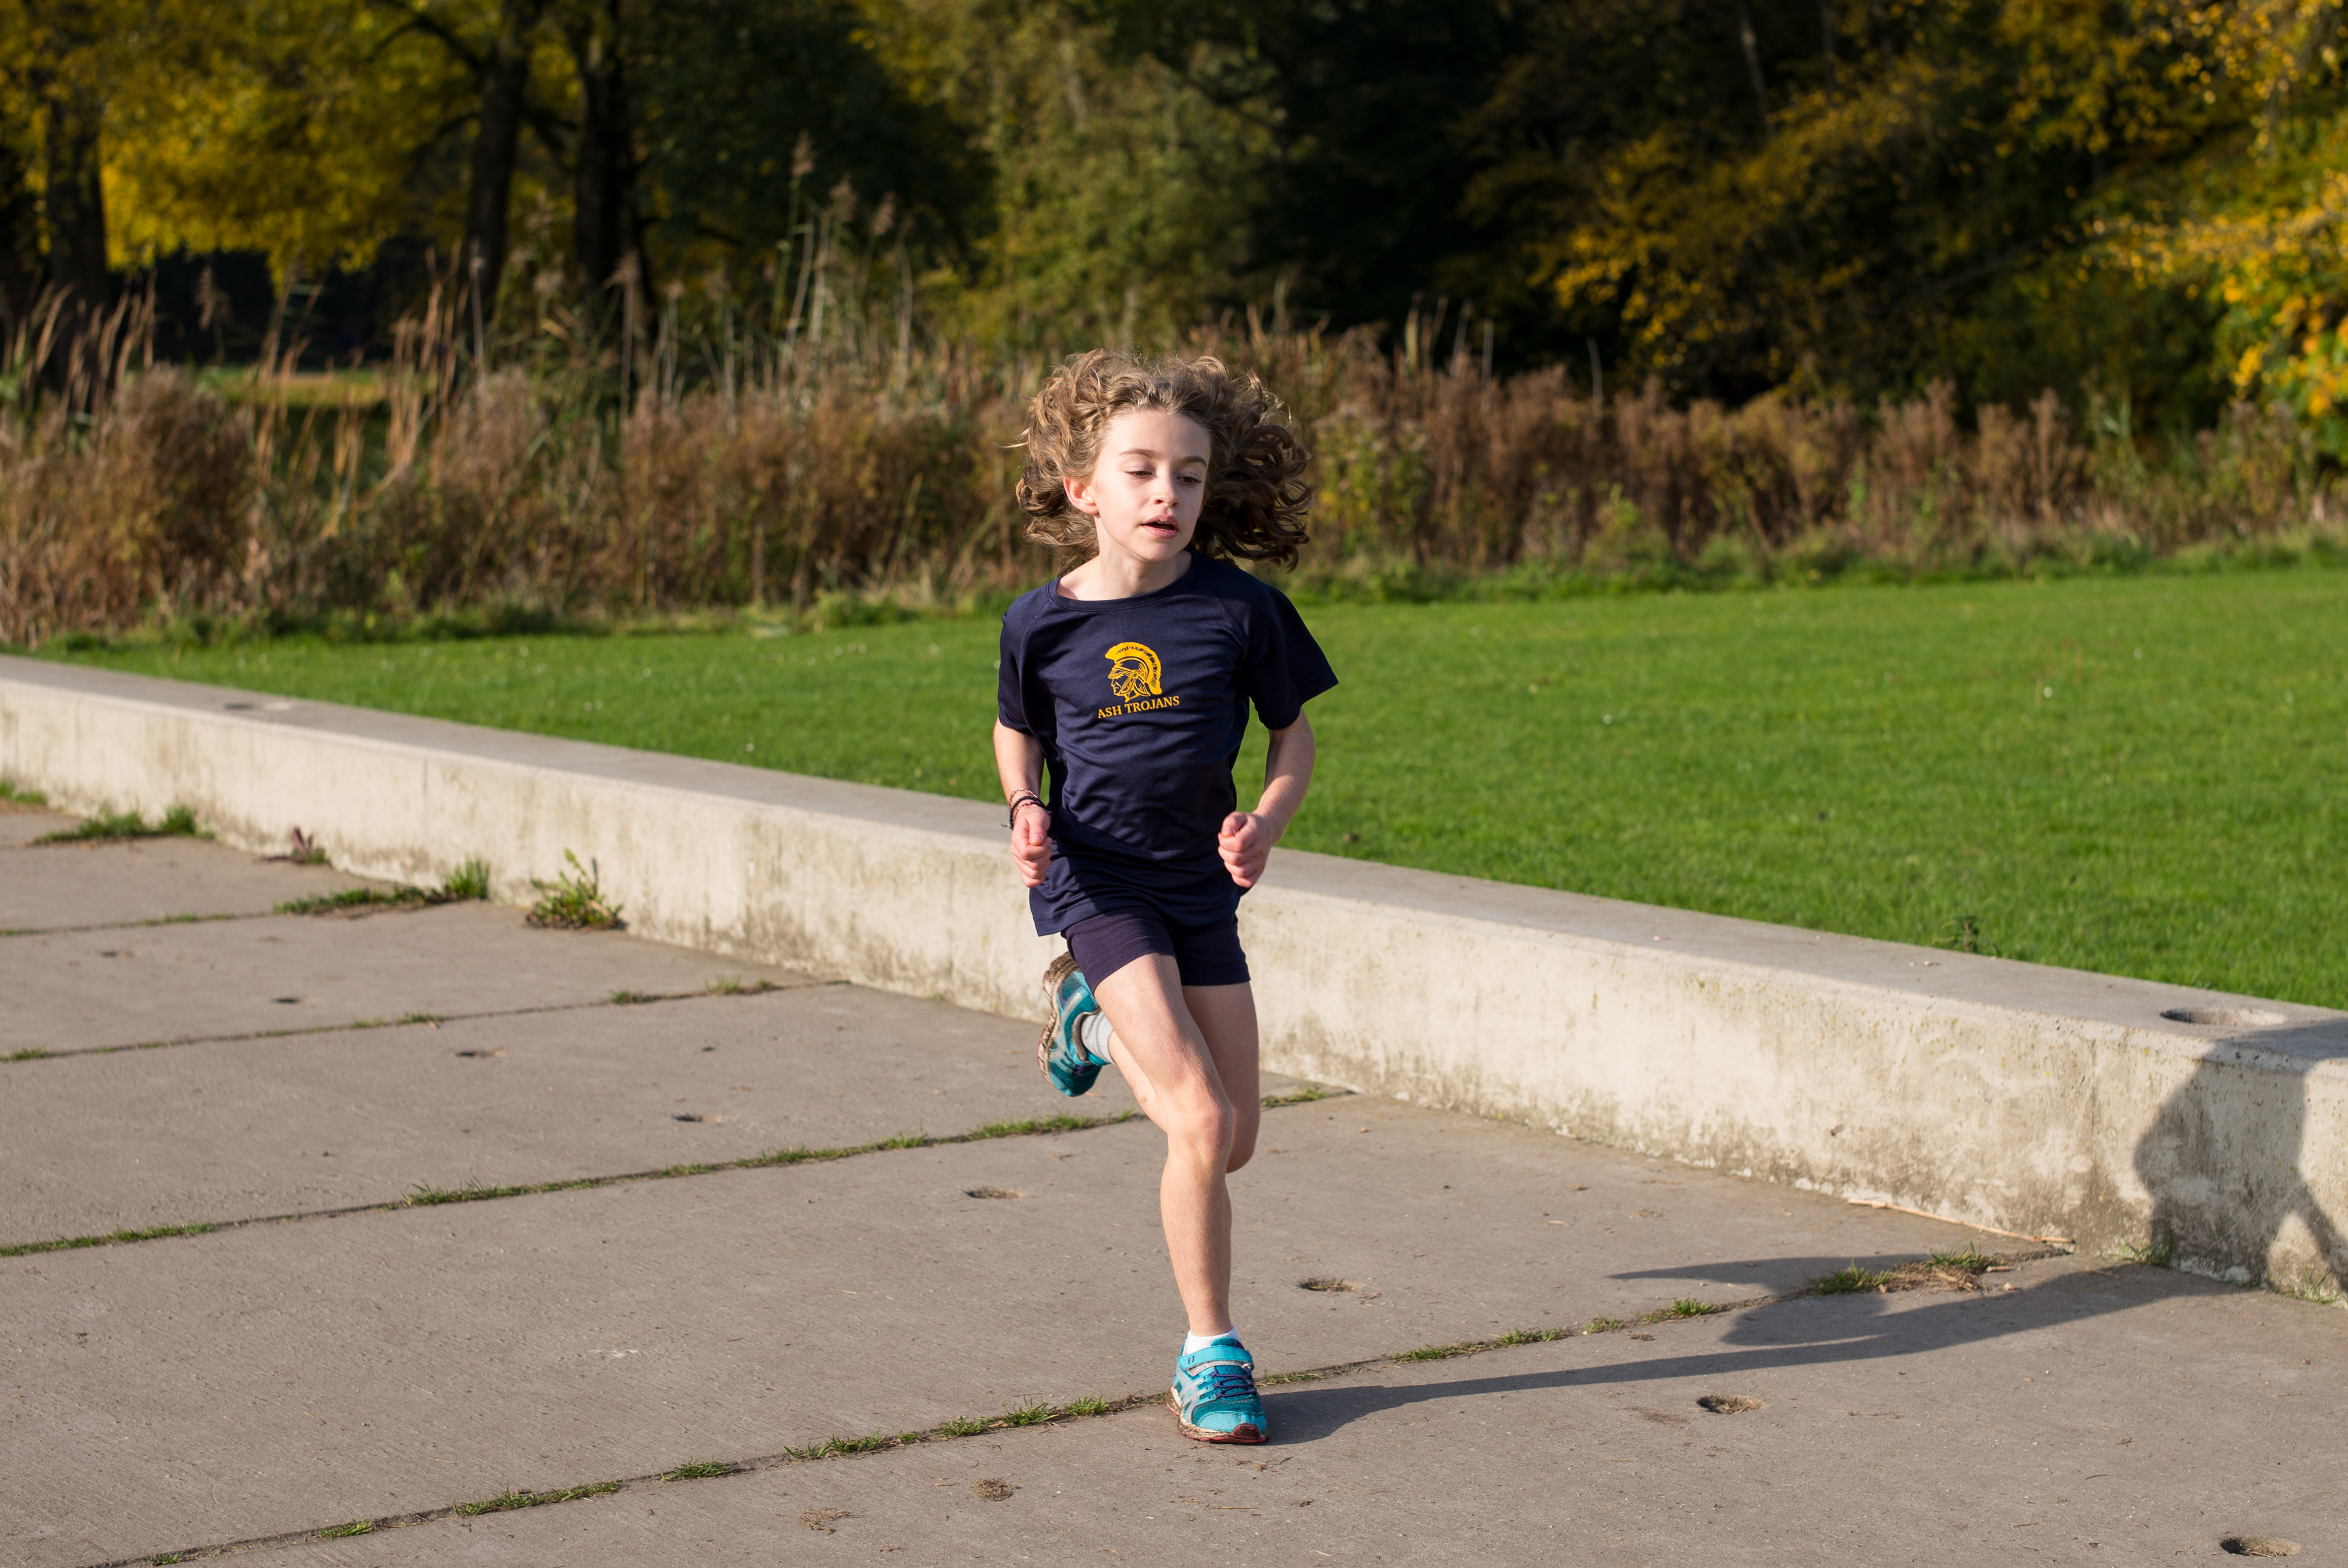
person, running, country, recreation, europe, high, park, jogging, cross, ash, race, competition, woods, holland, hague, amsterdam, netherlands, international, girls, m, team, sports, dutch, boys, 50, school, runners, endurance, junior, leica, 240, summilux, varsity, meet, bos, isa, amsterdamse, physical exercise, outdoor recreation, human action, endurance sports, ultramarathon, duathlon